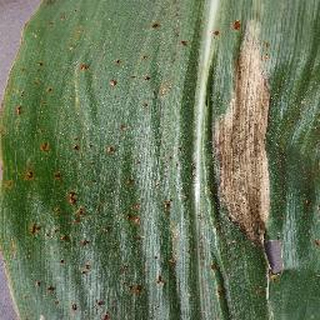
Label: corn_northern_leaf_blight